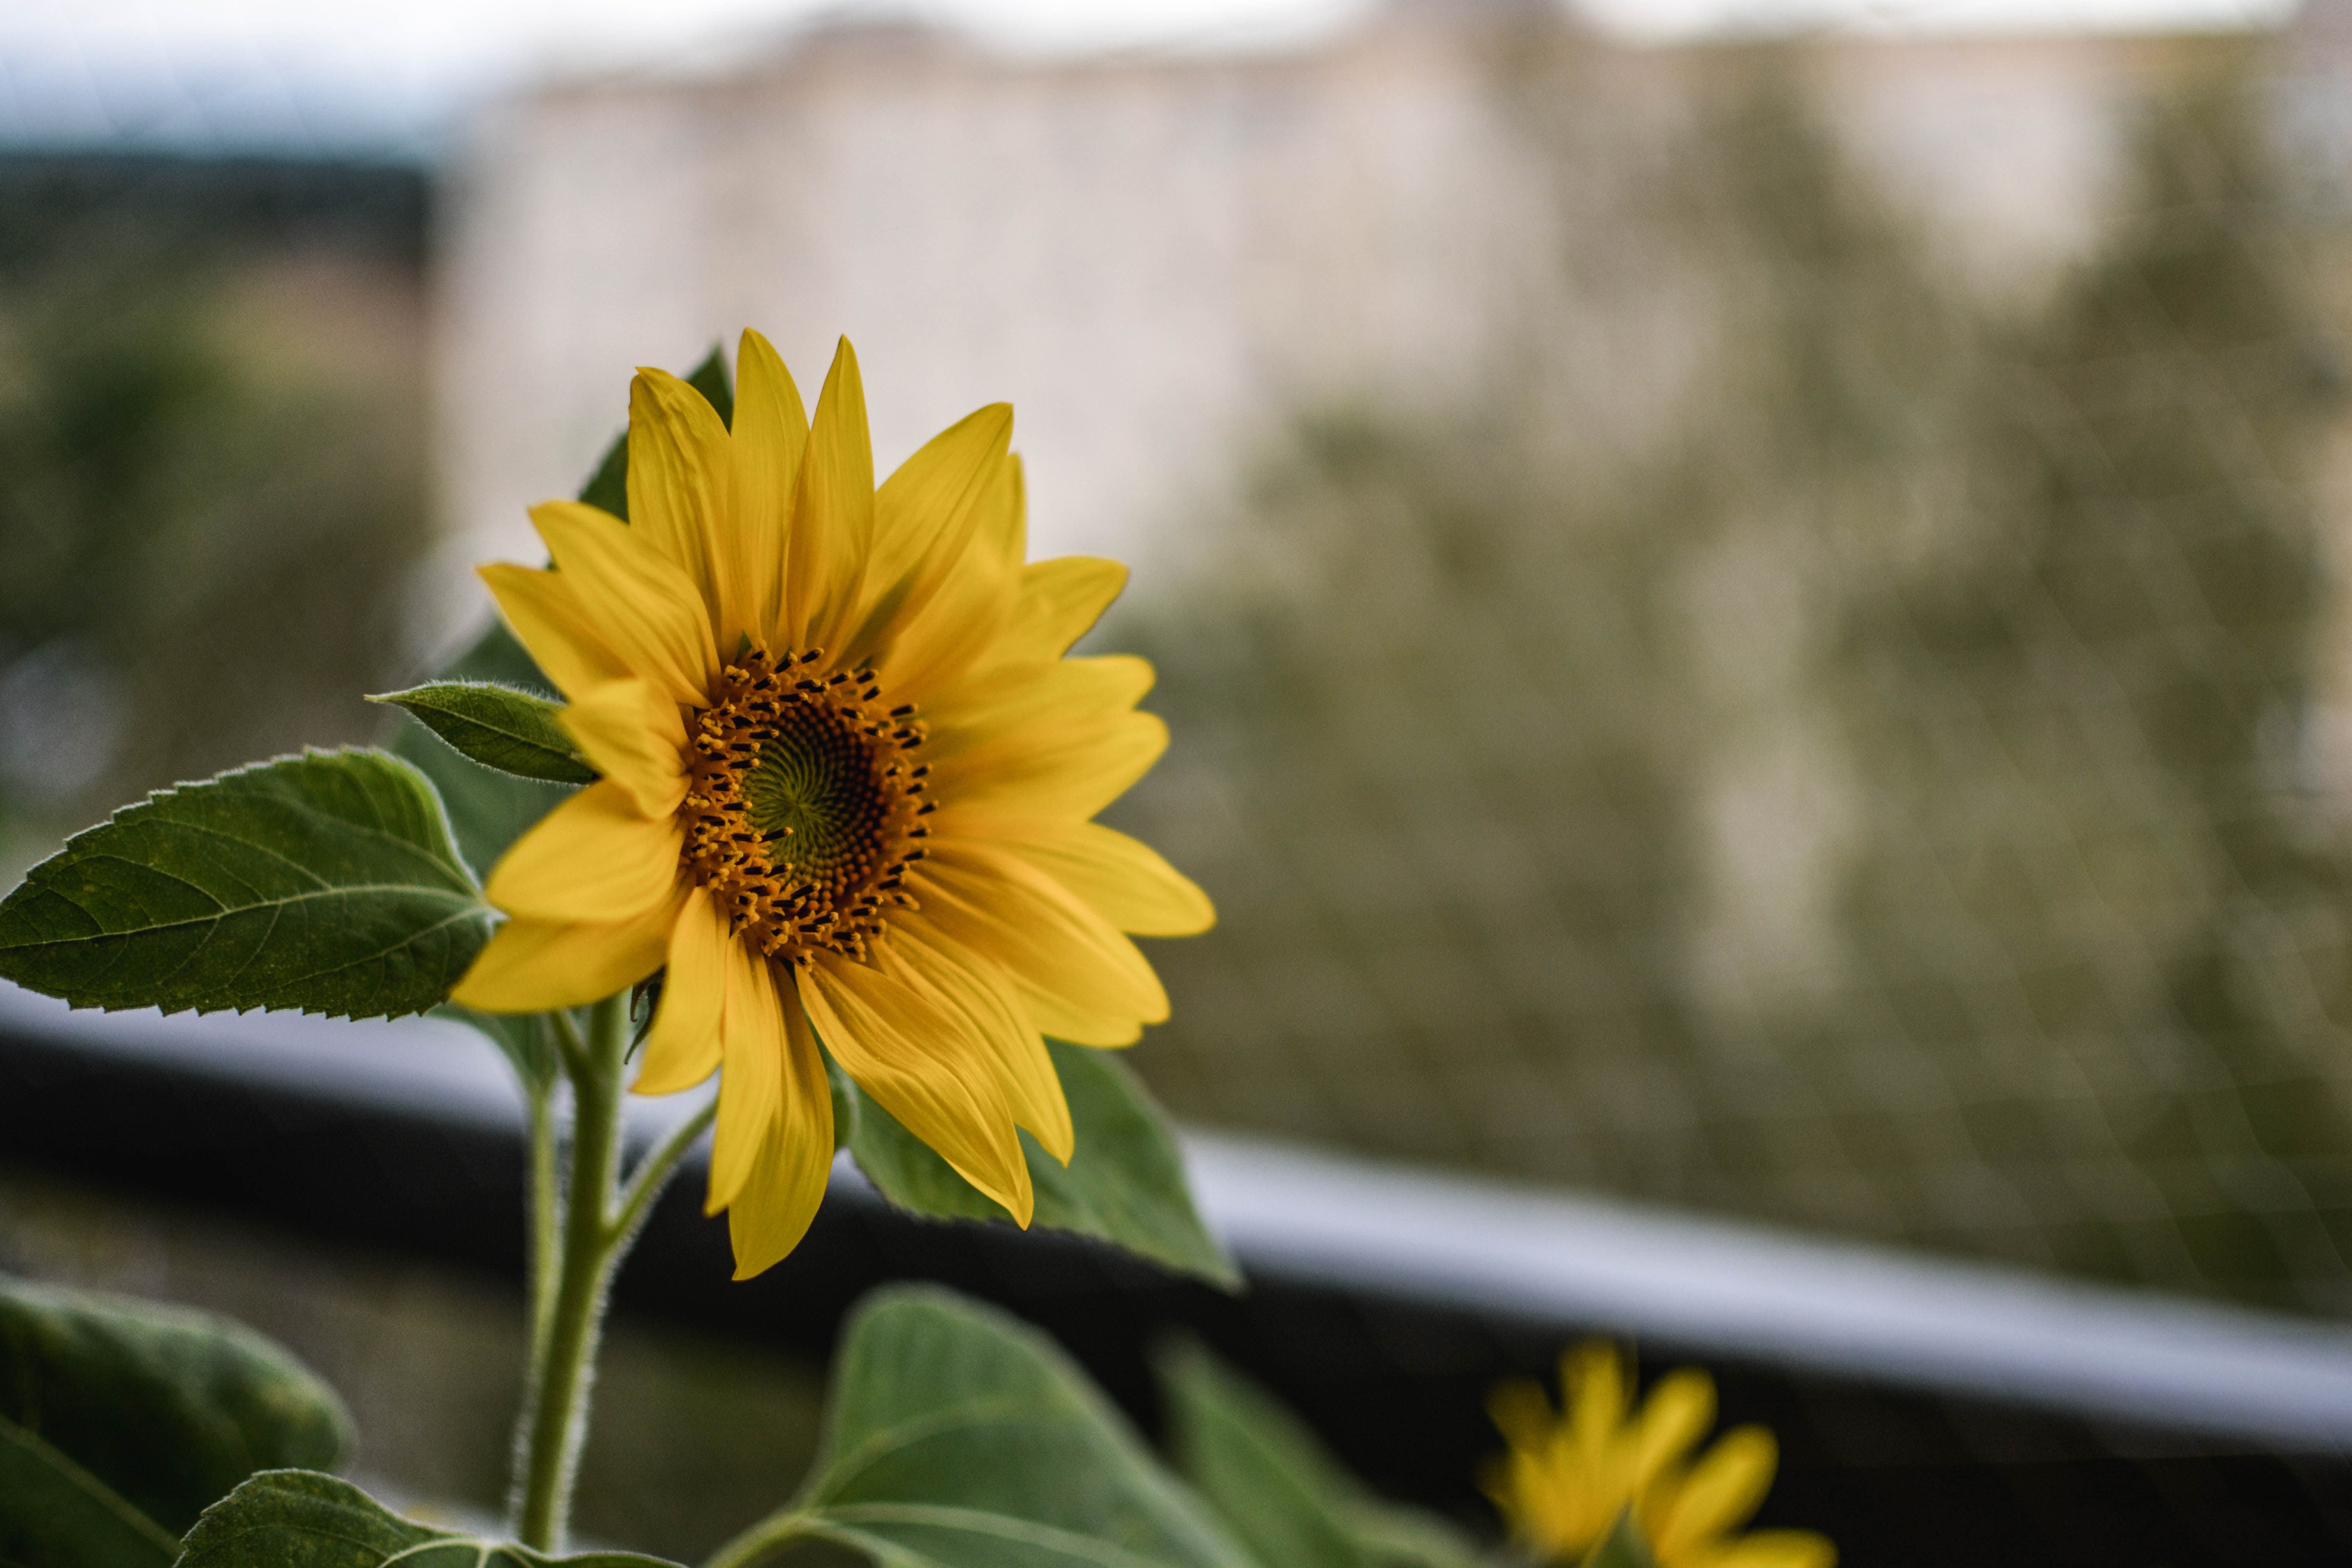
flower, sunflower, yellow, petal, plant, sky, leaf, flowering plant, botany, pollen, wildflower, daisy family, photography, annual plant, landscape, asterales, plant stem, perennial plant